Amazing Elisa

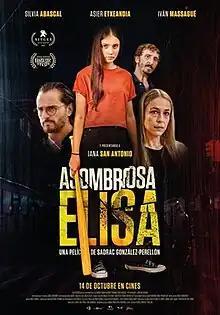
Theatrical release poster

Amazing Elisa is a 2022 Spanish thriller drama film written and directed by Sadrac González-Perellón which stars Jana San Antonio as the title character alongside Silvia Abascal, Asier Etxeandia, and Iván Massagué.